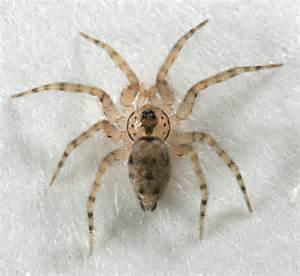
spider